Hurricane Katrina

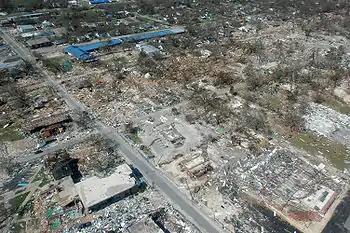
Damage to Long Beach, Mississippi following Hurricane Katrina

The storm also brought heavy rains with falling in southwestern Mississippi and rain in excess of falling throughout the majority of the state. Katrina caused eleven tornadoes in Mississippi on August 29, some of which damaged trees and power lines.